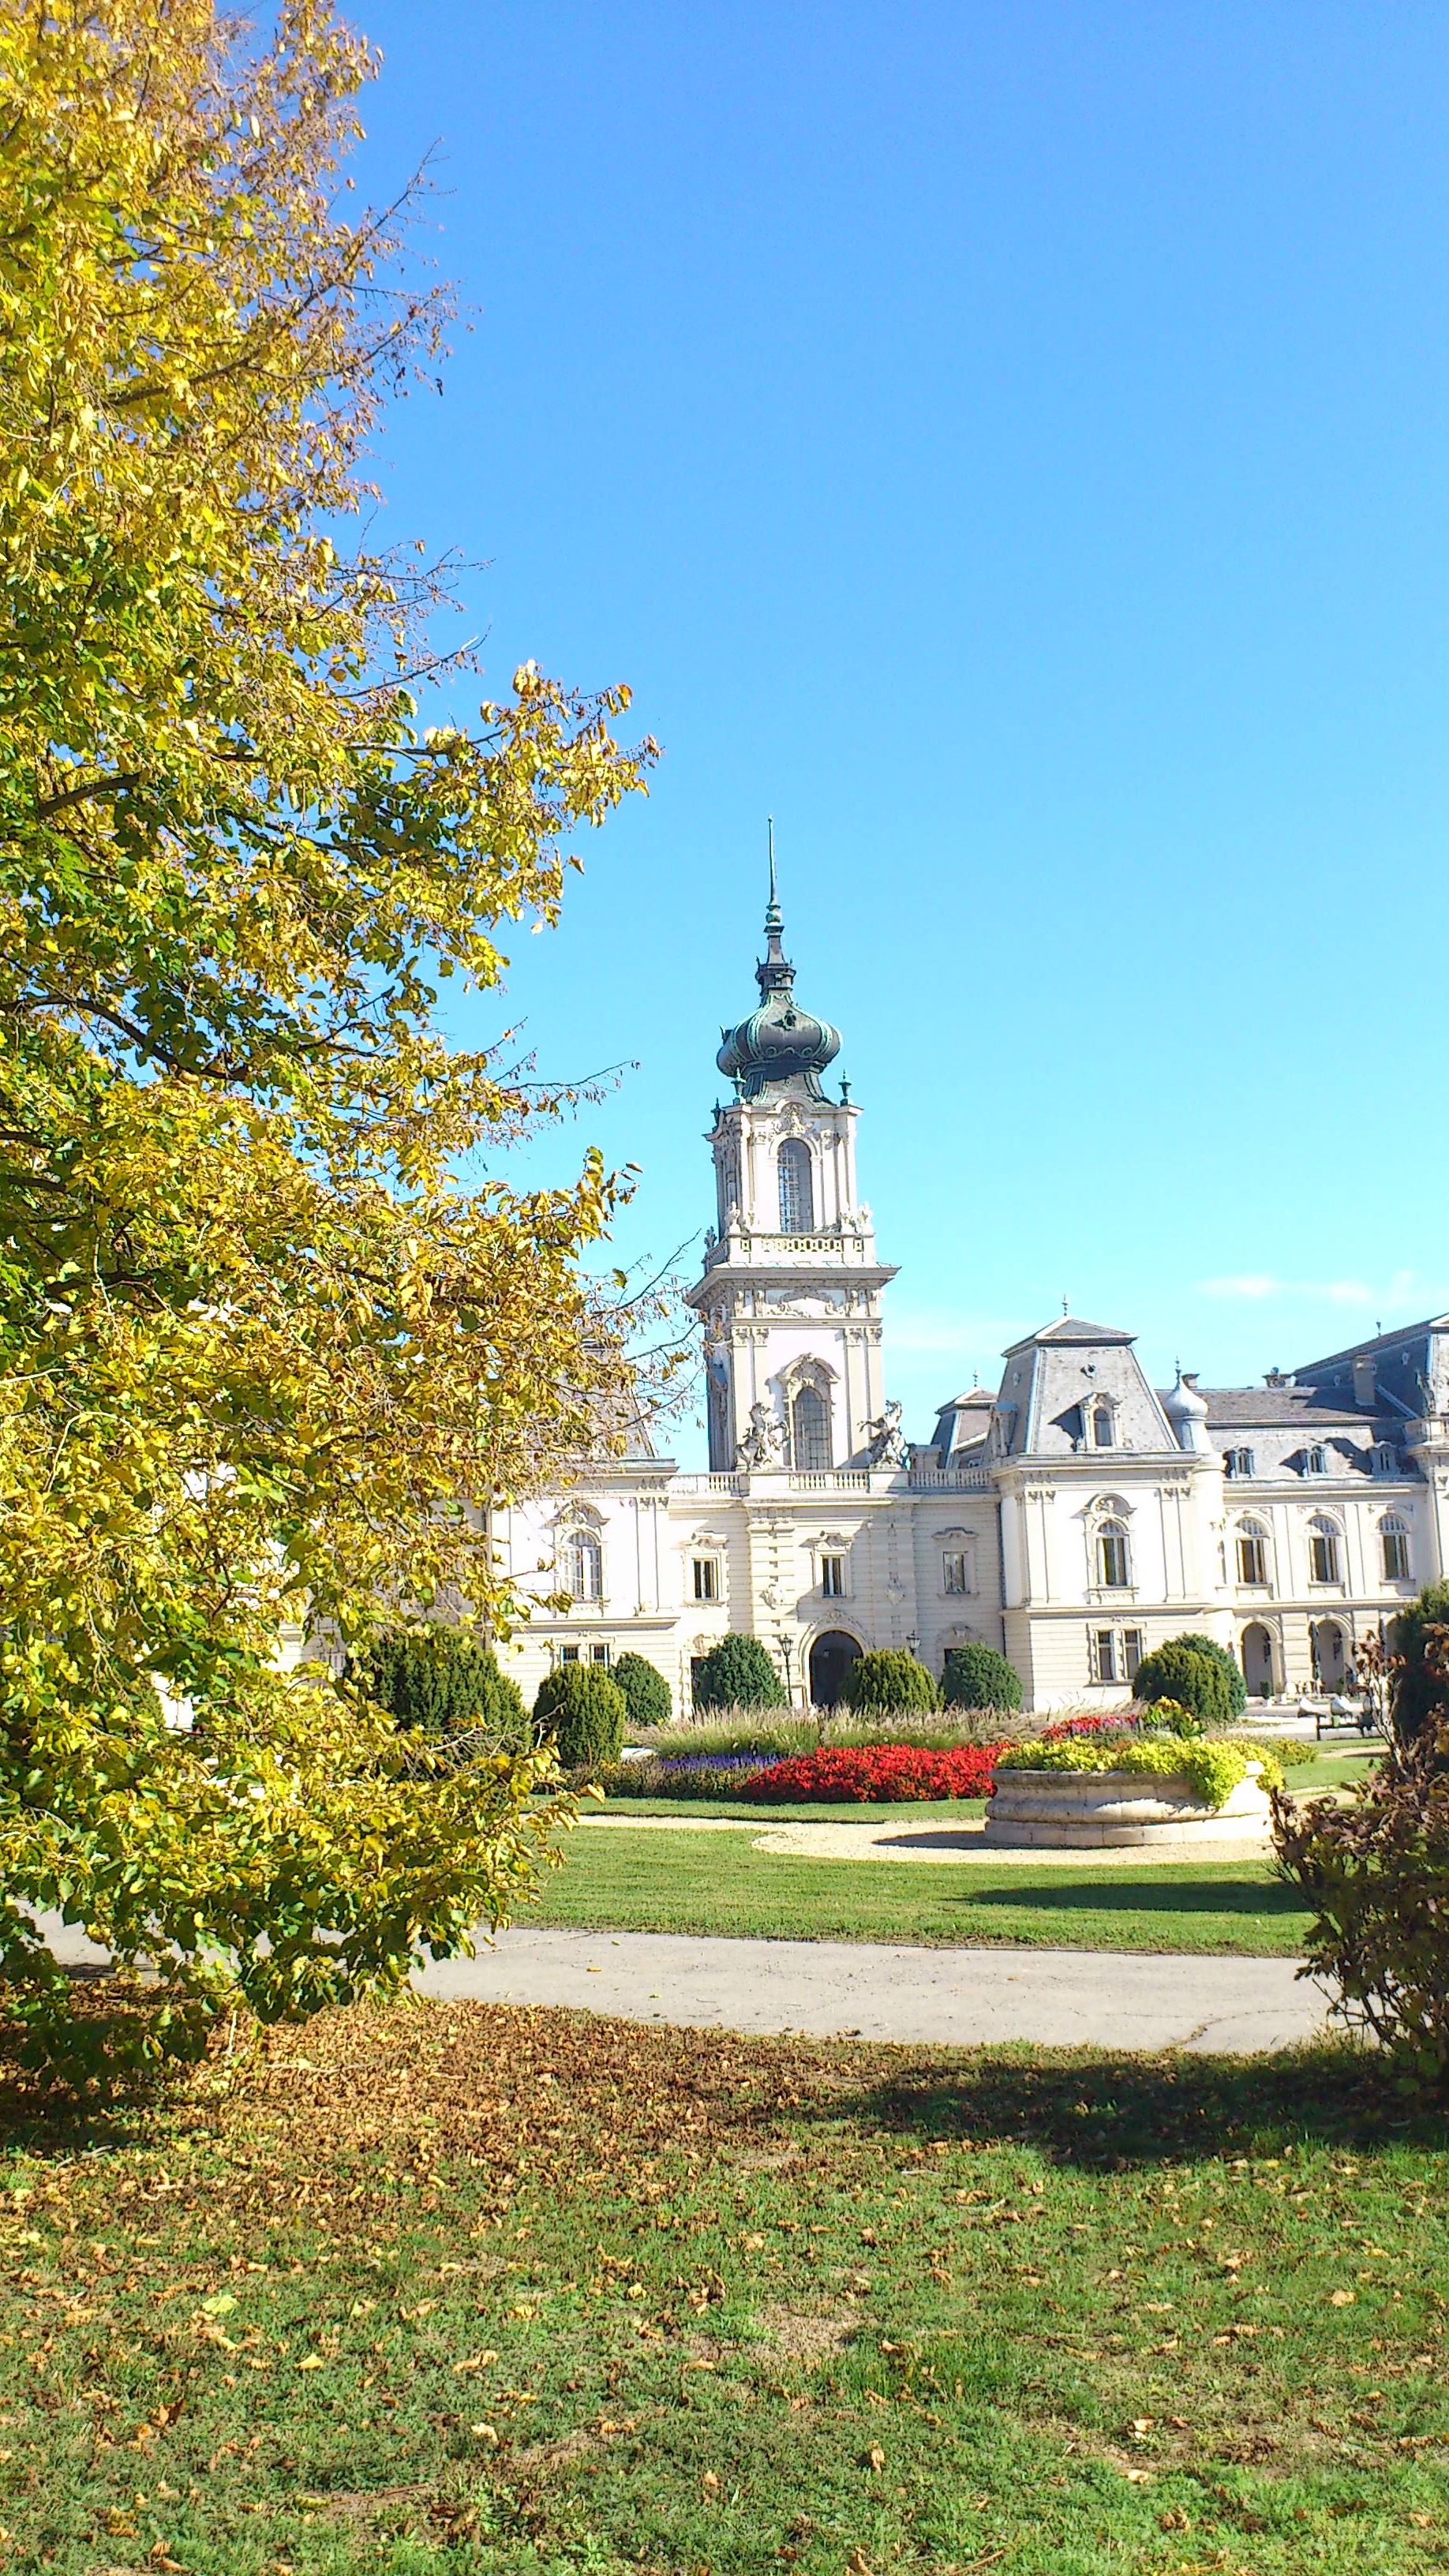
tree, building, chateau, autumn, castle, garden, estate, stately home, keszthely